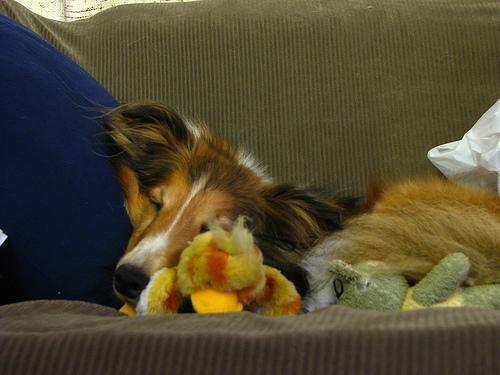
Shetland_sheepdog